Salvador Dalí Museum

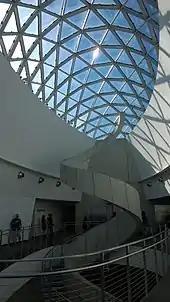
Interior view of entry atrium with spiral staircase

Reportedly costing over $30 million, the surrealism-inspired museum structure features a large glass entryway and skylight made of thick glass. Referred to as the "Enigma", the glass entryway is tall and encompasses a spiral staircase. The remaining walls are composed of thick concrete, designed to protect the collection from hurricanes which hit the region from time to time.